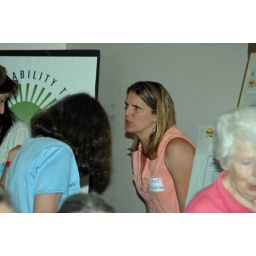
Cyane Dandridge, CEO of SEI Inc and a community representative in charge of green building standards.